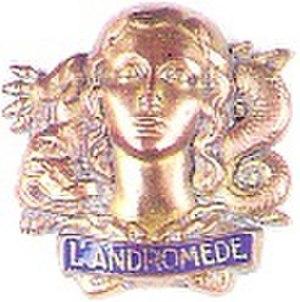
Insigne du sous-marin Andromede (Q201, S601)
L'Andromède (Q201) était un sous-marin français de classe Aurore.